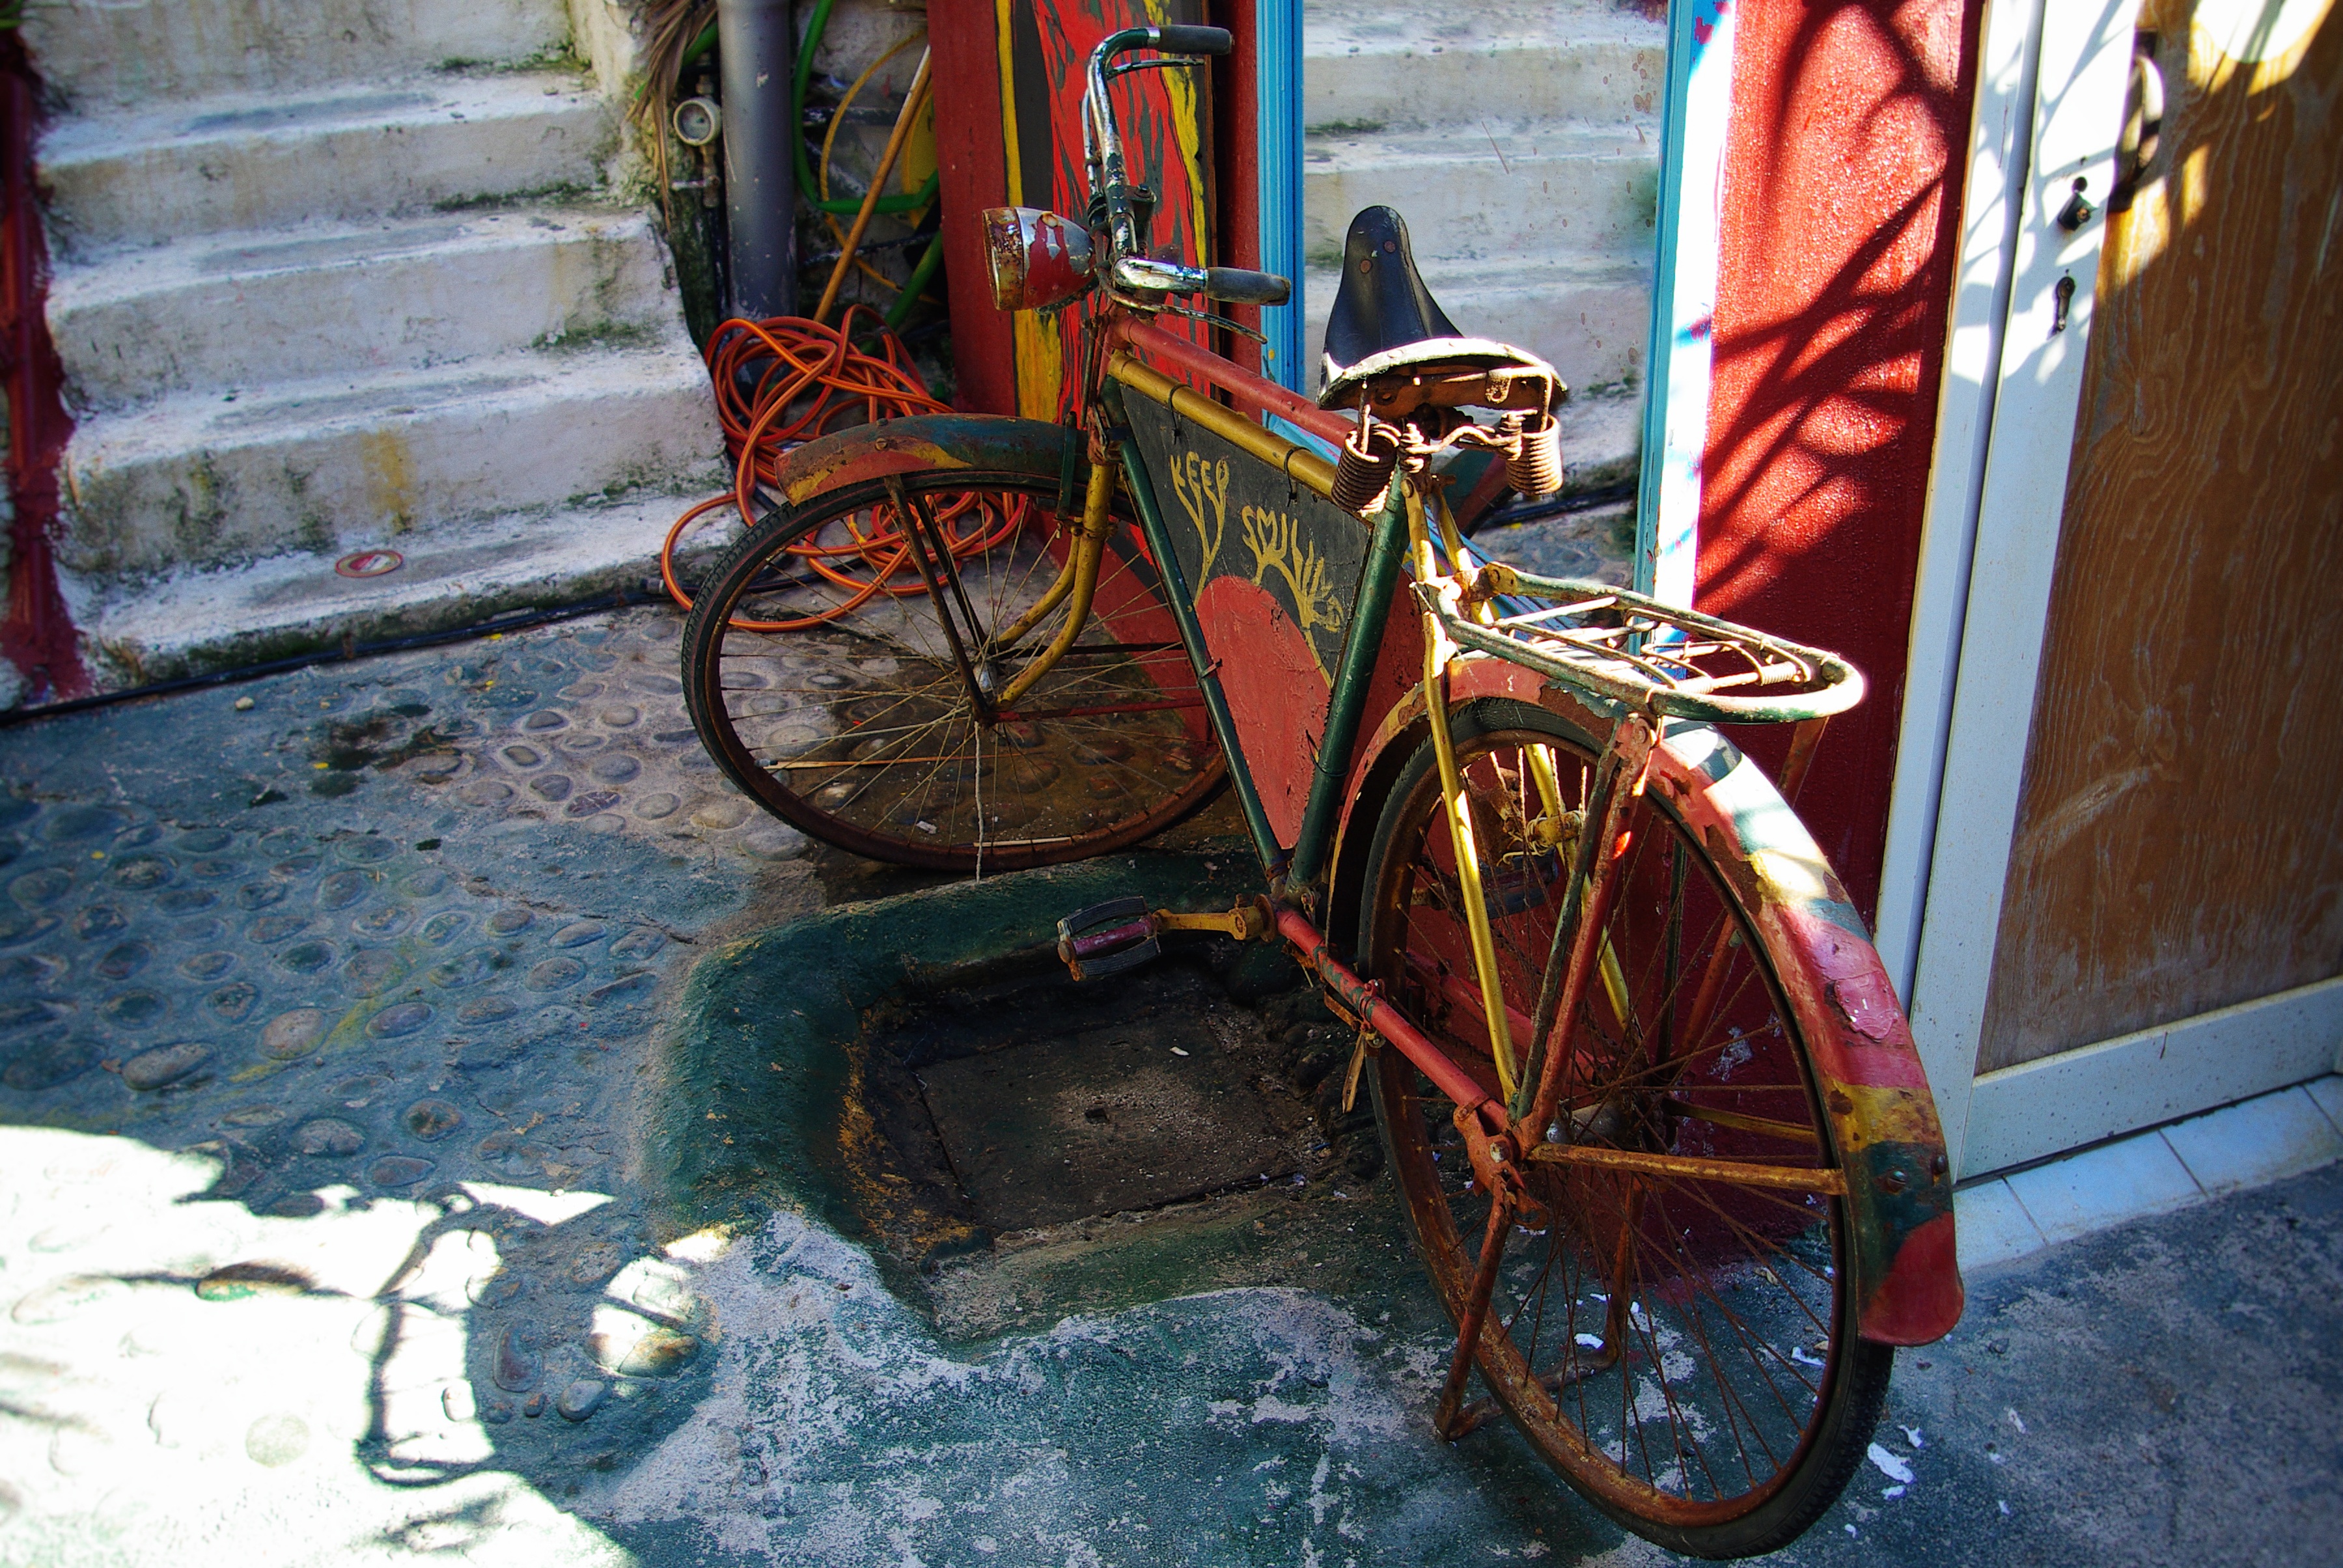
wheel, old, bicycle, bike, vehicle, colorful, sports equipment, art, stainless, two wheeled vehicle, old bicycle